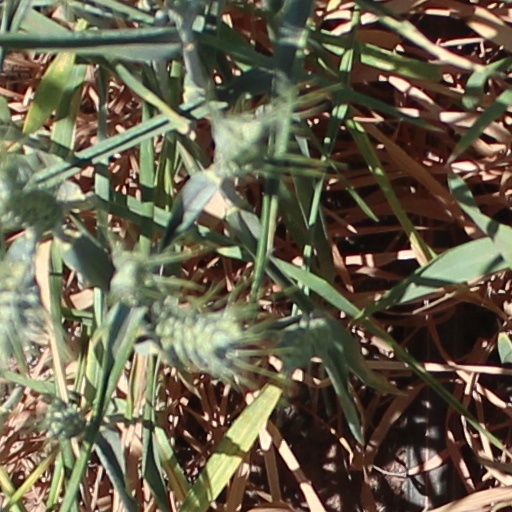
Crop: wheat